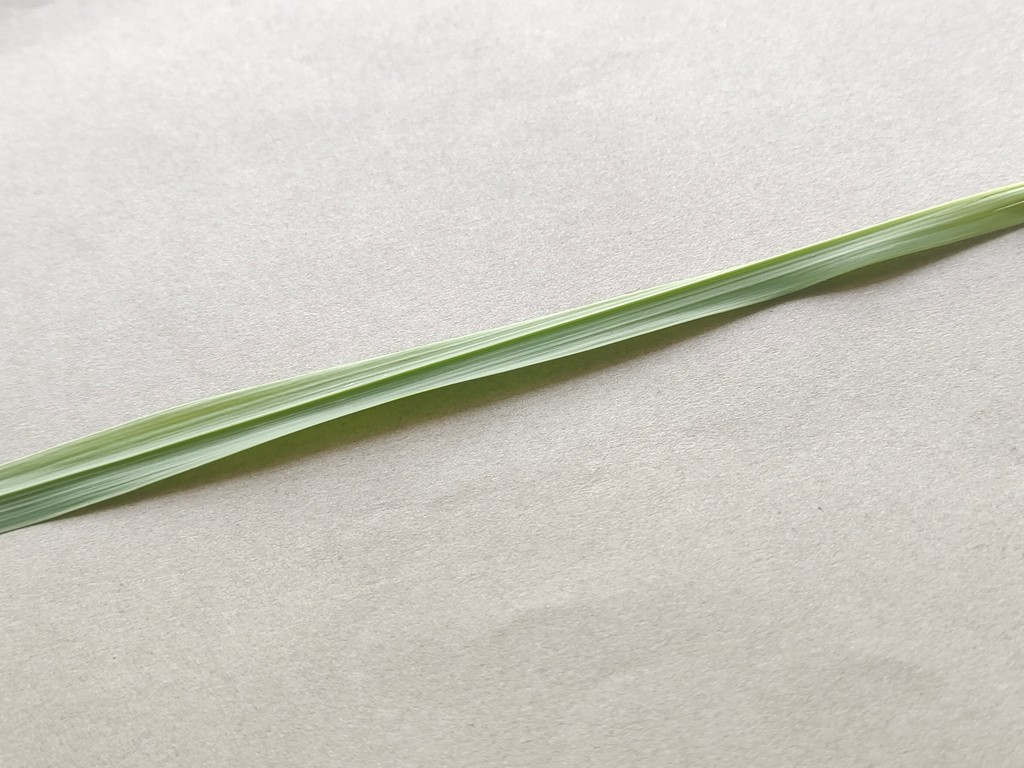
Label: Healthy